Hernán Crespo

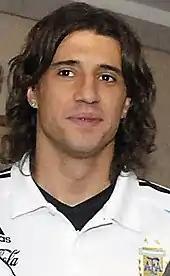
Crespo with Argentina in 2007

After the 2002 World Cup, Batistuta retired from international football, and Crespo took over as Argentina's number 9. During the 2006 World Cup qualifying stage, Crespo scored seven times, including two goals in Argentina's 3–1 win over arch-rivals Brazil in Buenos Aires, which sealed qualification and made him Argentina's career scoring leader in World Cup qualifiers.